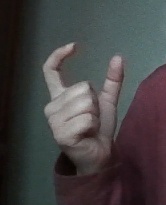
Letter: nun